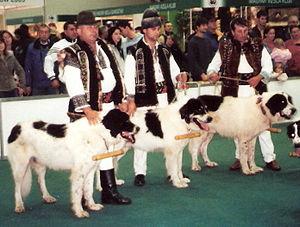
Le berger de Bosnie-Herzégovine et de Croatie, également appelé tornjak, est une race de chiens originaire de Bosnie-Herzégovine et de Croatie. La présence de chiens de berger ressemblant au tornjak est attestée dès le XIᵉ siècle. Cependant, l'élevage de la race ne commence qu'à partir des années 1970 par le rassemblement des chiens autochtones des montagnes de Bosnie-Herzégovine et de Croatie. La race est reconnue par la Fédération cynologique internationale à titre provisoire en 2007.